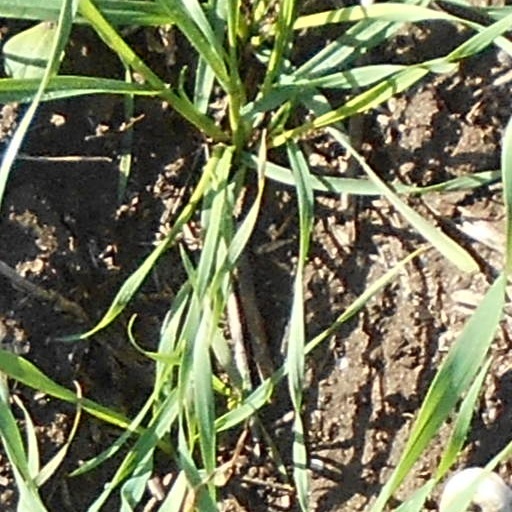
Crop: wheat